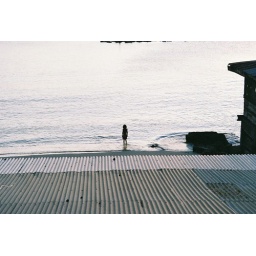
little girl standing in the water